Suffolk County, New York

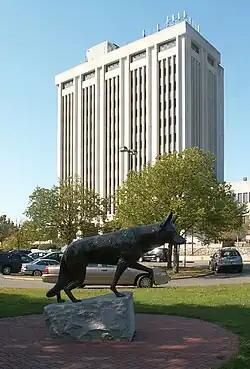
H. Lee Dennison County Executive Building in Hauppauge

The county has 18 legislative districts, each represented by a legislator. As of 2024, there are 10 Republicans, 6 Democrats, and 2 Conservative.